Luis Zapata de Cárdenas

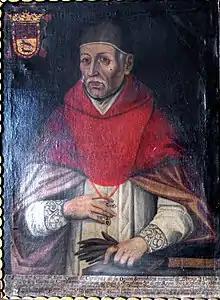

Friar Luis Zapata de Cárdenas, O.F.M. Rec. (1515 – 24 February 1590) was a Roman Catholic prelate who served as Archbishop of Santafé de Bogotá, capital of the New Kingdom of Granada (1573–1590).